San Menaio

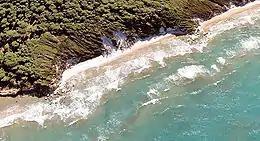
Beach of "Sospetto" (aerial view)

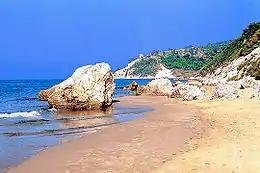
Rocks separating the two beaches of "Tufare" (also "Cento Scalini") and of "Sospetto"; on background Montepucci promontory.

The town of San Menaio occupies an area nearly three kilometers long and 900 meters wide, developed mainly along the coast from the historical center, built around the river and the medieval tower.